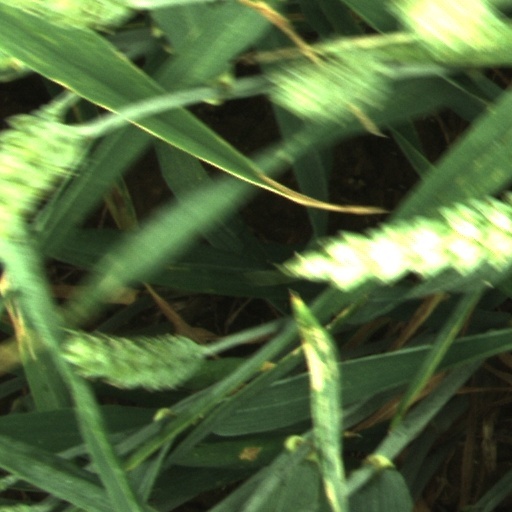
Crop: wheat